Kaori Sakamoto

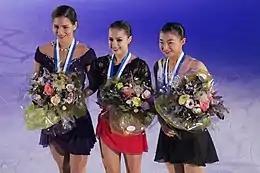
Sakamoto (right) with Alina Zagitova (center) and Stanislava Konstantinova (left) at the 2018 Grand Prix of Helsinki podium

Sakamoto began the season at the 2018 CS Lombardia Trophy, where a disastrous short program left her in ninth place going into the free skate. She placed second in the free skate, rebounding to fourth place overall. Subsequently, Sakamoto indicated that she felt she had not had enough practice time before the event. Competing at the 2018 Skate America, she repeated as the silver medalist, again finishing behind compatriot Miyahara. She pronounced herself "satisfied" with the results. At her second event, the 2018 Grand Prix of Helsinki, Sakamoto fell twice in the short program, ending up in seventh place. She came second in the free skate to place third overall and remarked: "I gave it everything I had; that was the only chance I would have to make it to the podium today. I forgot about yesterday's program, and I just gave my best today."